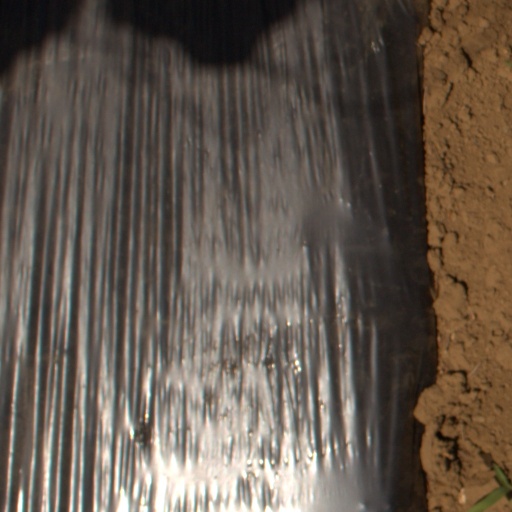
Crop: Jerusalem artichoke